The Romanov Prophecy

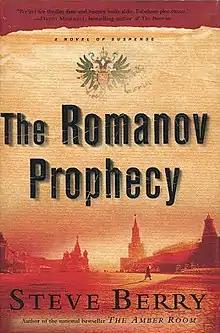
First edition cover

The Romanov Prophecy is a 2004 novel written by American author Steve Berry. The novel relates the adventures of Miles Lord, an African-American lawyer in post-communist Russia on finding the descendants of Grand Duchess Anastasia Nikolaevna of Russia and Tsarevich Alexei of Russia, who were thought to survive the massacre that took their family's lives.